Imperial Trans-Antarctic Expedition

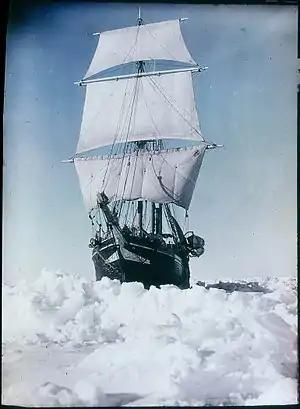
under sail, Antarctic Ocean, Paget colour photograph by Frank Hurley

The Imperial Trans-Antarctic Expedition of 1914–1917 is considered to be the last major expedition of the Heroic Age of Antarctic Exploration. Conceived by Sir Ernest Shackleton, the expedition was an attempt to make the first land crossing of the Antarctic continent. After Roald Amundsen's South Pole expedition in 1911, this crossing remained, in Shackleton's words, the "one great main object of Antarctic journeyings". Shackleton's expedition failed to accomplish this objective but became recognised instead as an epic feat of endurance.